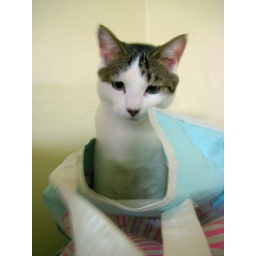
Rosie in a storage bag in the office (while I am on the computer)